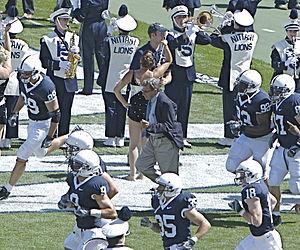
Joe Paterno, né le 21 décembre 1926 à Brooklyn et mort le 22 janvier 2012 à State College, est un joueur et entraîneur américain de football américain universitaire. Figure historique et emblématique des Nittany Lions de Penn State entre 1966 et 2011, il est l'entraîneur le plus victorieux de l'histoire du football américain universitaire avec 409 succès en Division I. Son image est toutefois ternie en fin de carrière à cause de soupçons de négligence dans une affaire d'agressions sexuelles sur mineurs.